Bali Democracy Forum

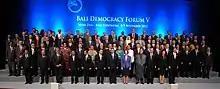
The fifth meeting of the Bali Democracy Forum

BDF V was held on 8–9 November 2012. This forum was chaired by the President of the Republic of Indonesia, Susilo Bambang Yudhoyono, the President of South Korea, the Prime Minister of Australia, and attended by the Sultan of Brunei Darussalam, the President of Afghanistan, the President of Iran, the Prime Minister of Timor Leste, the Prime Minister of Turkey, the Prime Minister of Thailand, the Prime Minister of Papua New Guinea, the Deputy Prime Minister of Singapore and the Deputy Vice Minister of Nepal. BDF V was attended by 37 participants and 48 observers.